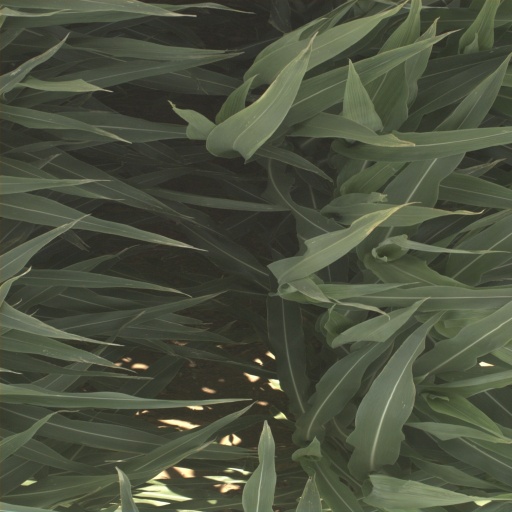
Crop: sorghum